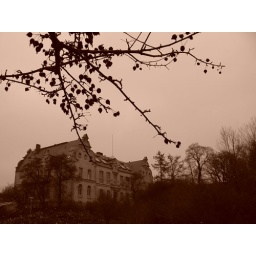
The branches of an apple tree frame this picture taken in the botanic garden, Helsinki, in December 31th.